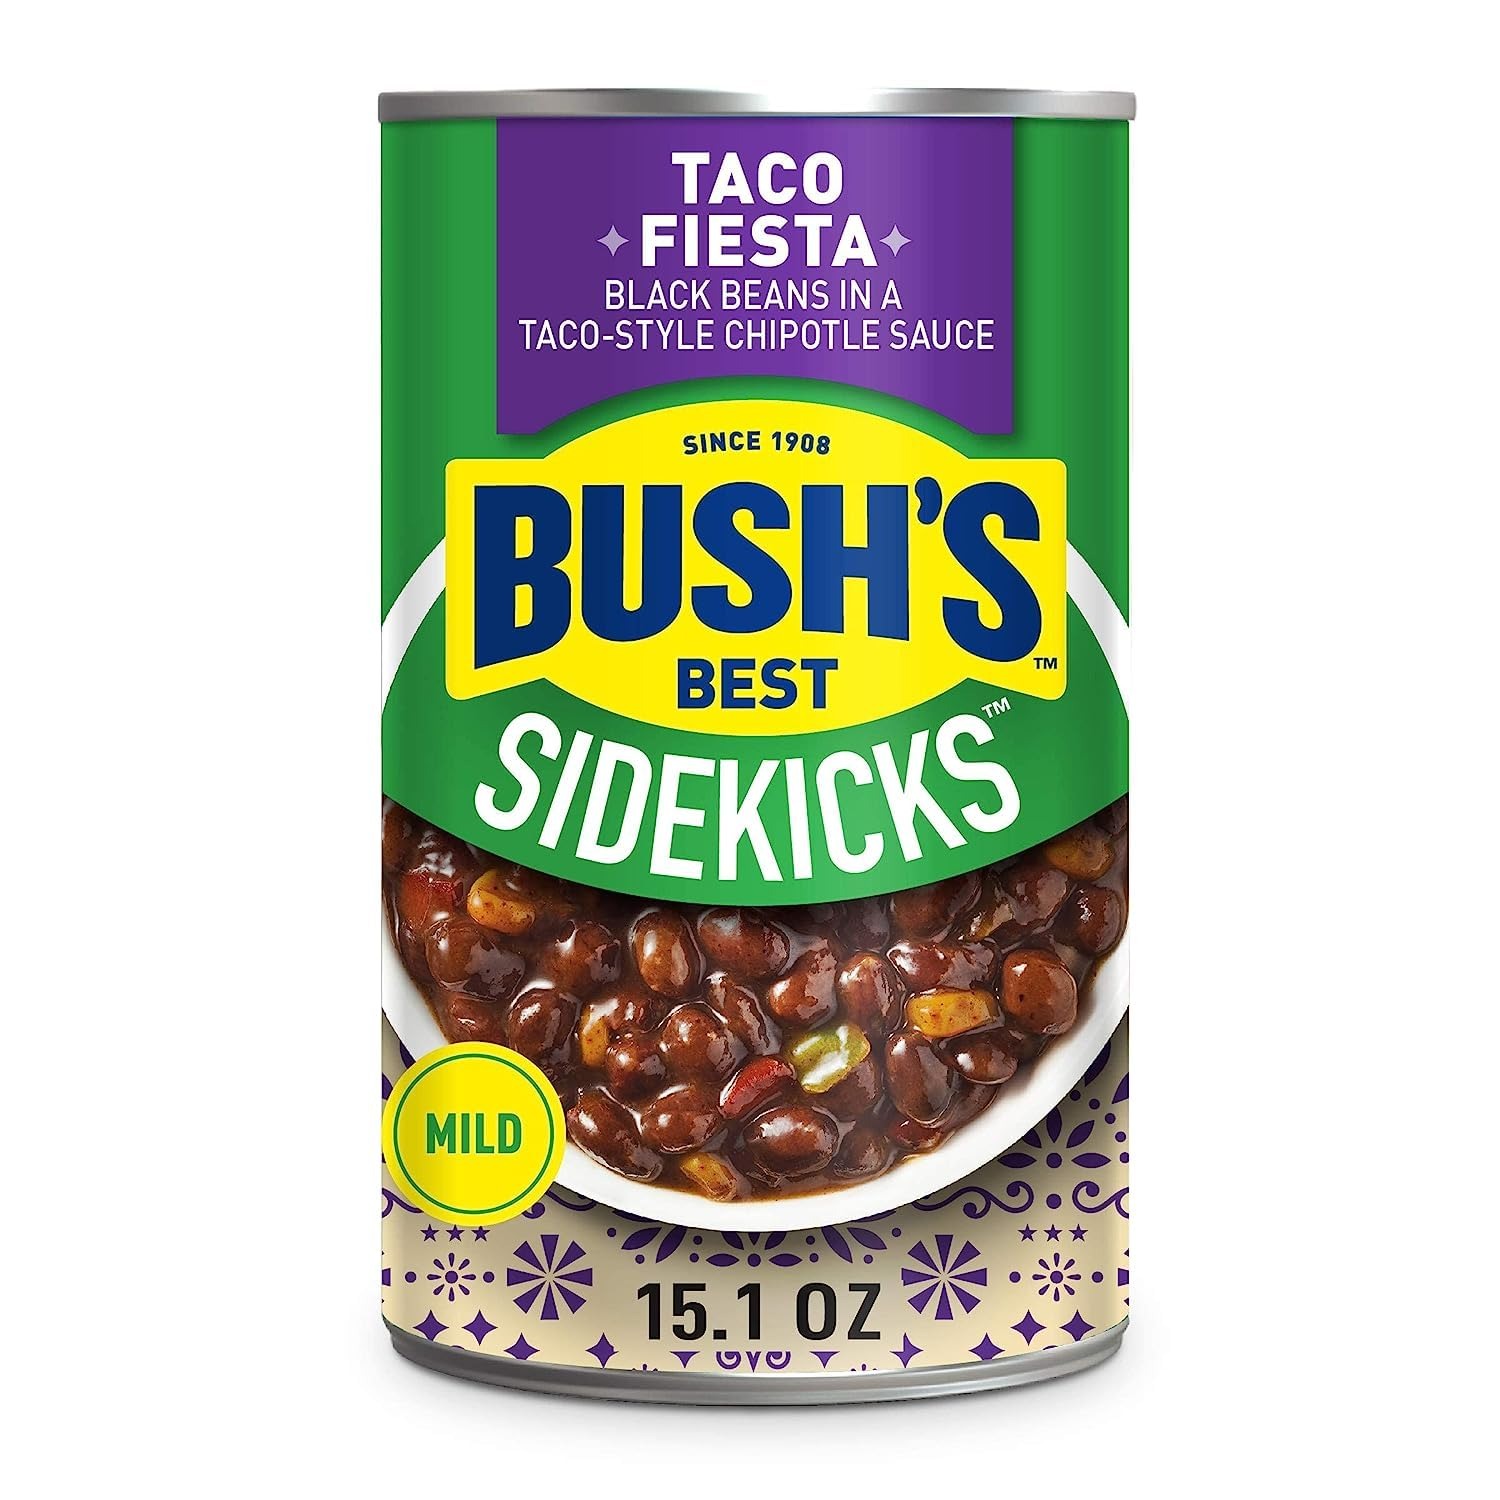
Item Name: Bush's Best Taco Fiesta Black Beans, Source of Plant Based Protein and Fiber, Low Fat, Gluten Free, Taco-Style Chipotle Sauce, 15.1 Ounce (Pack of 2)
Bullet Point 1: Instantly upgrade any weeknight meal with Bush's Sidekicks Taco Fiesta Black Beans in 15.1 oz recyclable cans
Bullet Point 2: Black beans slow-simmered in flavorful taco-style chipotle sauce with corn & bell peppers
Bullet Point 3: Your weeknight dinner hack, adding zhuzh in a zip as an easy side to chicken or a tasty taco topper
Bullet Point 4: No Artificial Preservatives, Gluten Free, USA Canned, Easy Open Lid
Bullet Point 5: A pantry staple with 6g of Protein (8% DV) and 5g of Fiber (16% DV) per serving
Product Description: Your taco night will be the talk of the town with Bush's Sidekicks Taco Fiesta Black Beans. Slow-simmered in a rich sauce of chipotle seasoning, spices, corn and bell peppers, these flavorful black beans are a perfect taco topper or side to chicken. BUSH’S is all about family, friends that feel like family, and a certain Secret Family Recipe. When you enjoy our beans (doesn’t matter if they’re baked beans, black beans, pinto beans, great northern beans... you get the picture), you can trust that they're the very best. Because we wouldn't serve your family anything less. Since we got our start over 100 years ago in Chestnut Hill, Tennessee, BUSH’S has always maintained that quality is the best policy.
Value: 30.2
Unit: Ounce

Price: 8.52